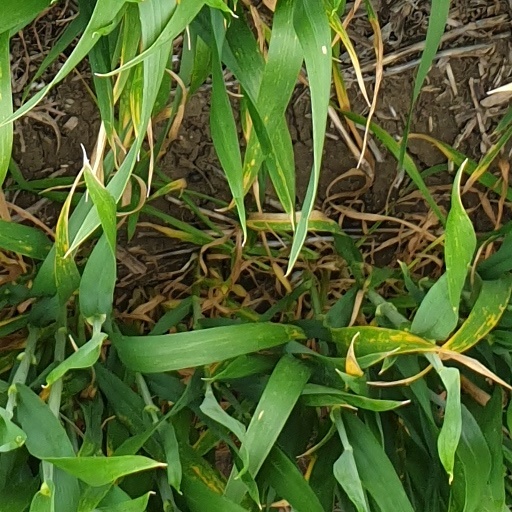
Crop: wheat